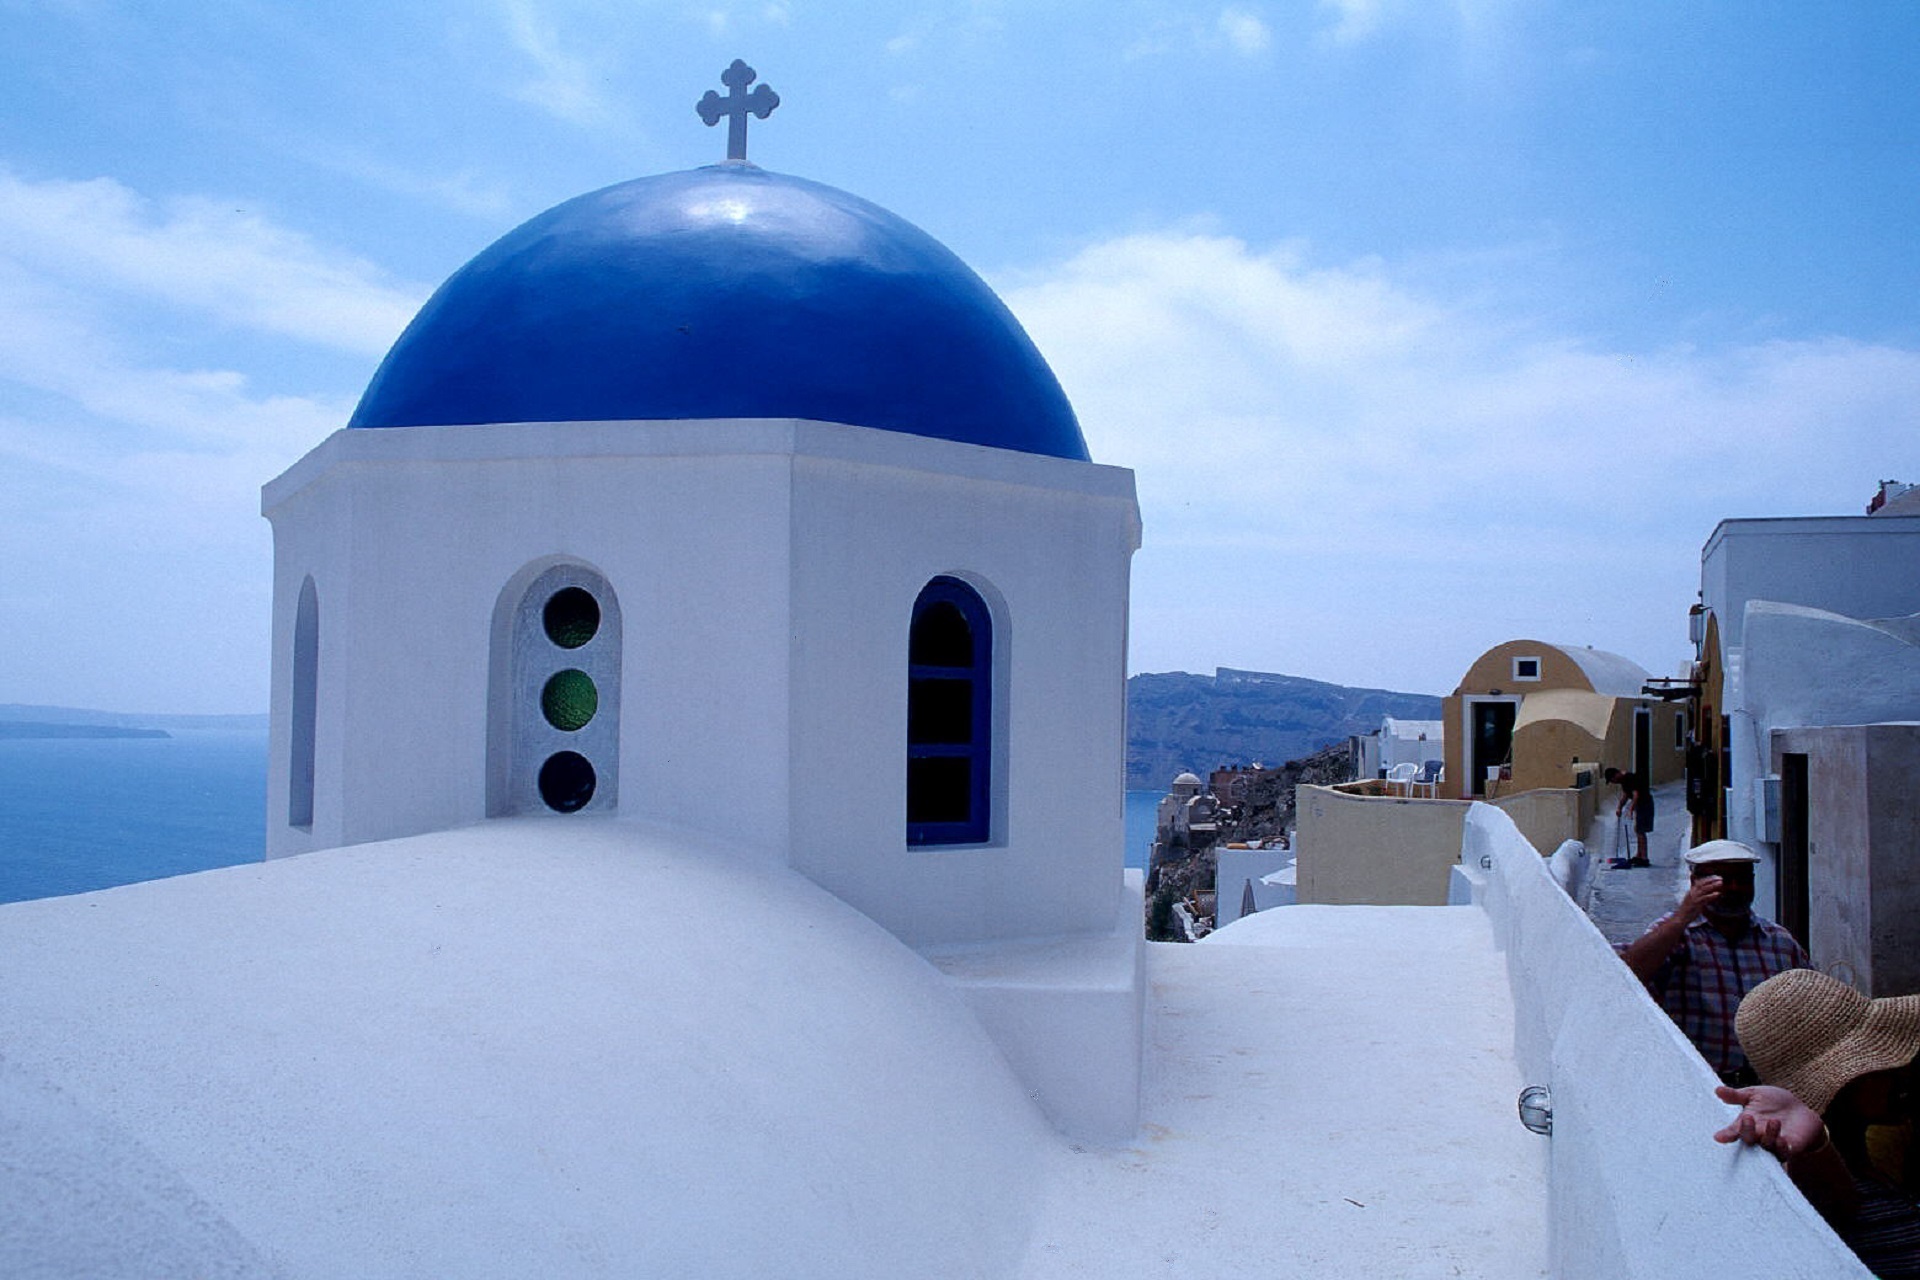
sea, ocean, architecture, house, town, building, travel, village, mediterranean, seascape, island, chapel, tourism, observatory, santorini, greece, dome